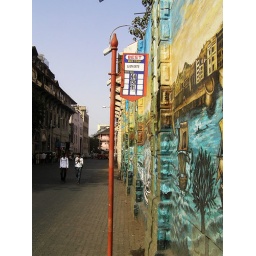
The Lions Gate bus stop by the decorated dockyard wall